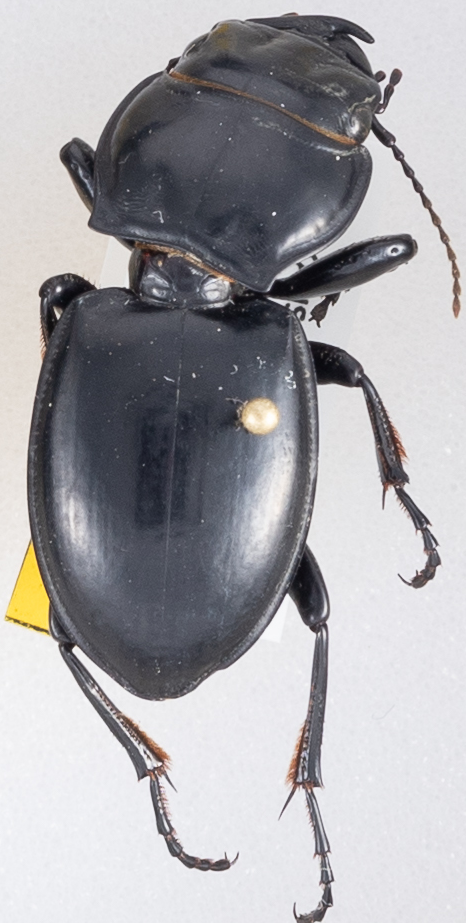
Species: Pasimachus californicus
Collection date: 2019-07-01
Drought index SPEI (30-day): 1.006
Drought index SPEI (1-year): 2.09
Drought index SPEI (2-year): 0.54